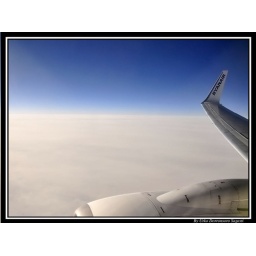
Back Home. Now's my turn to seat near the window :-p